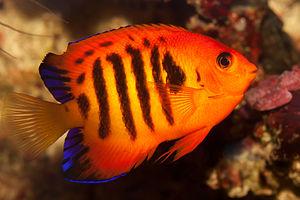
Centropyge est un genre de poissons de la famille des Pomacanthidae.